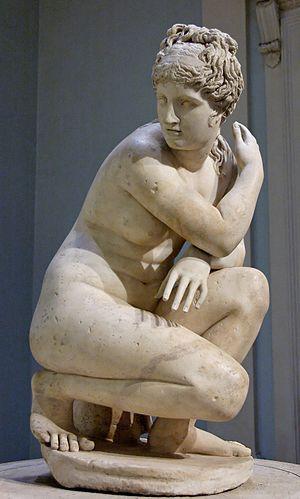
Vénus dite de Lely
Le British Museum, est un musée de l'histoire et de la culture humaine, situé à Londres, au Royaume-Uni. Ses collections, constituées de plus de sept millions d’objets, sont parmi les plus importantes du monde et proviennent de tous les continents. Elles illustrent l’histoire humaine de ses débuts à aujourd'hui.
Doidalsas de Bithynie est un sculpteur de l'époque hellénistique, du milieu du IIIᵉ siècle av. J.-C.